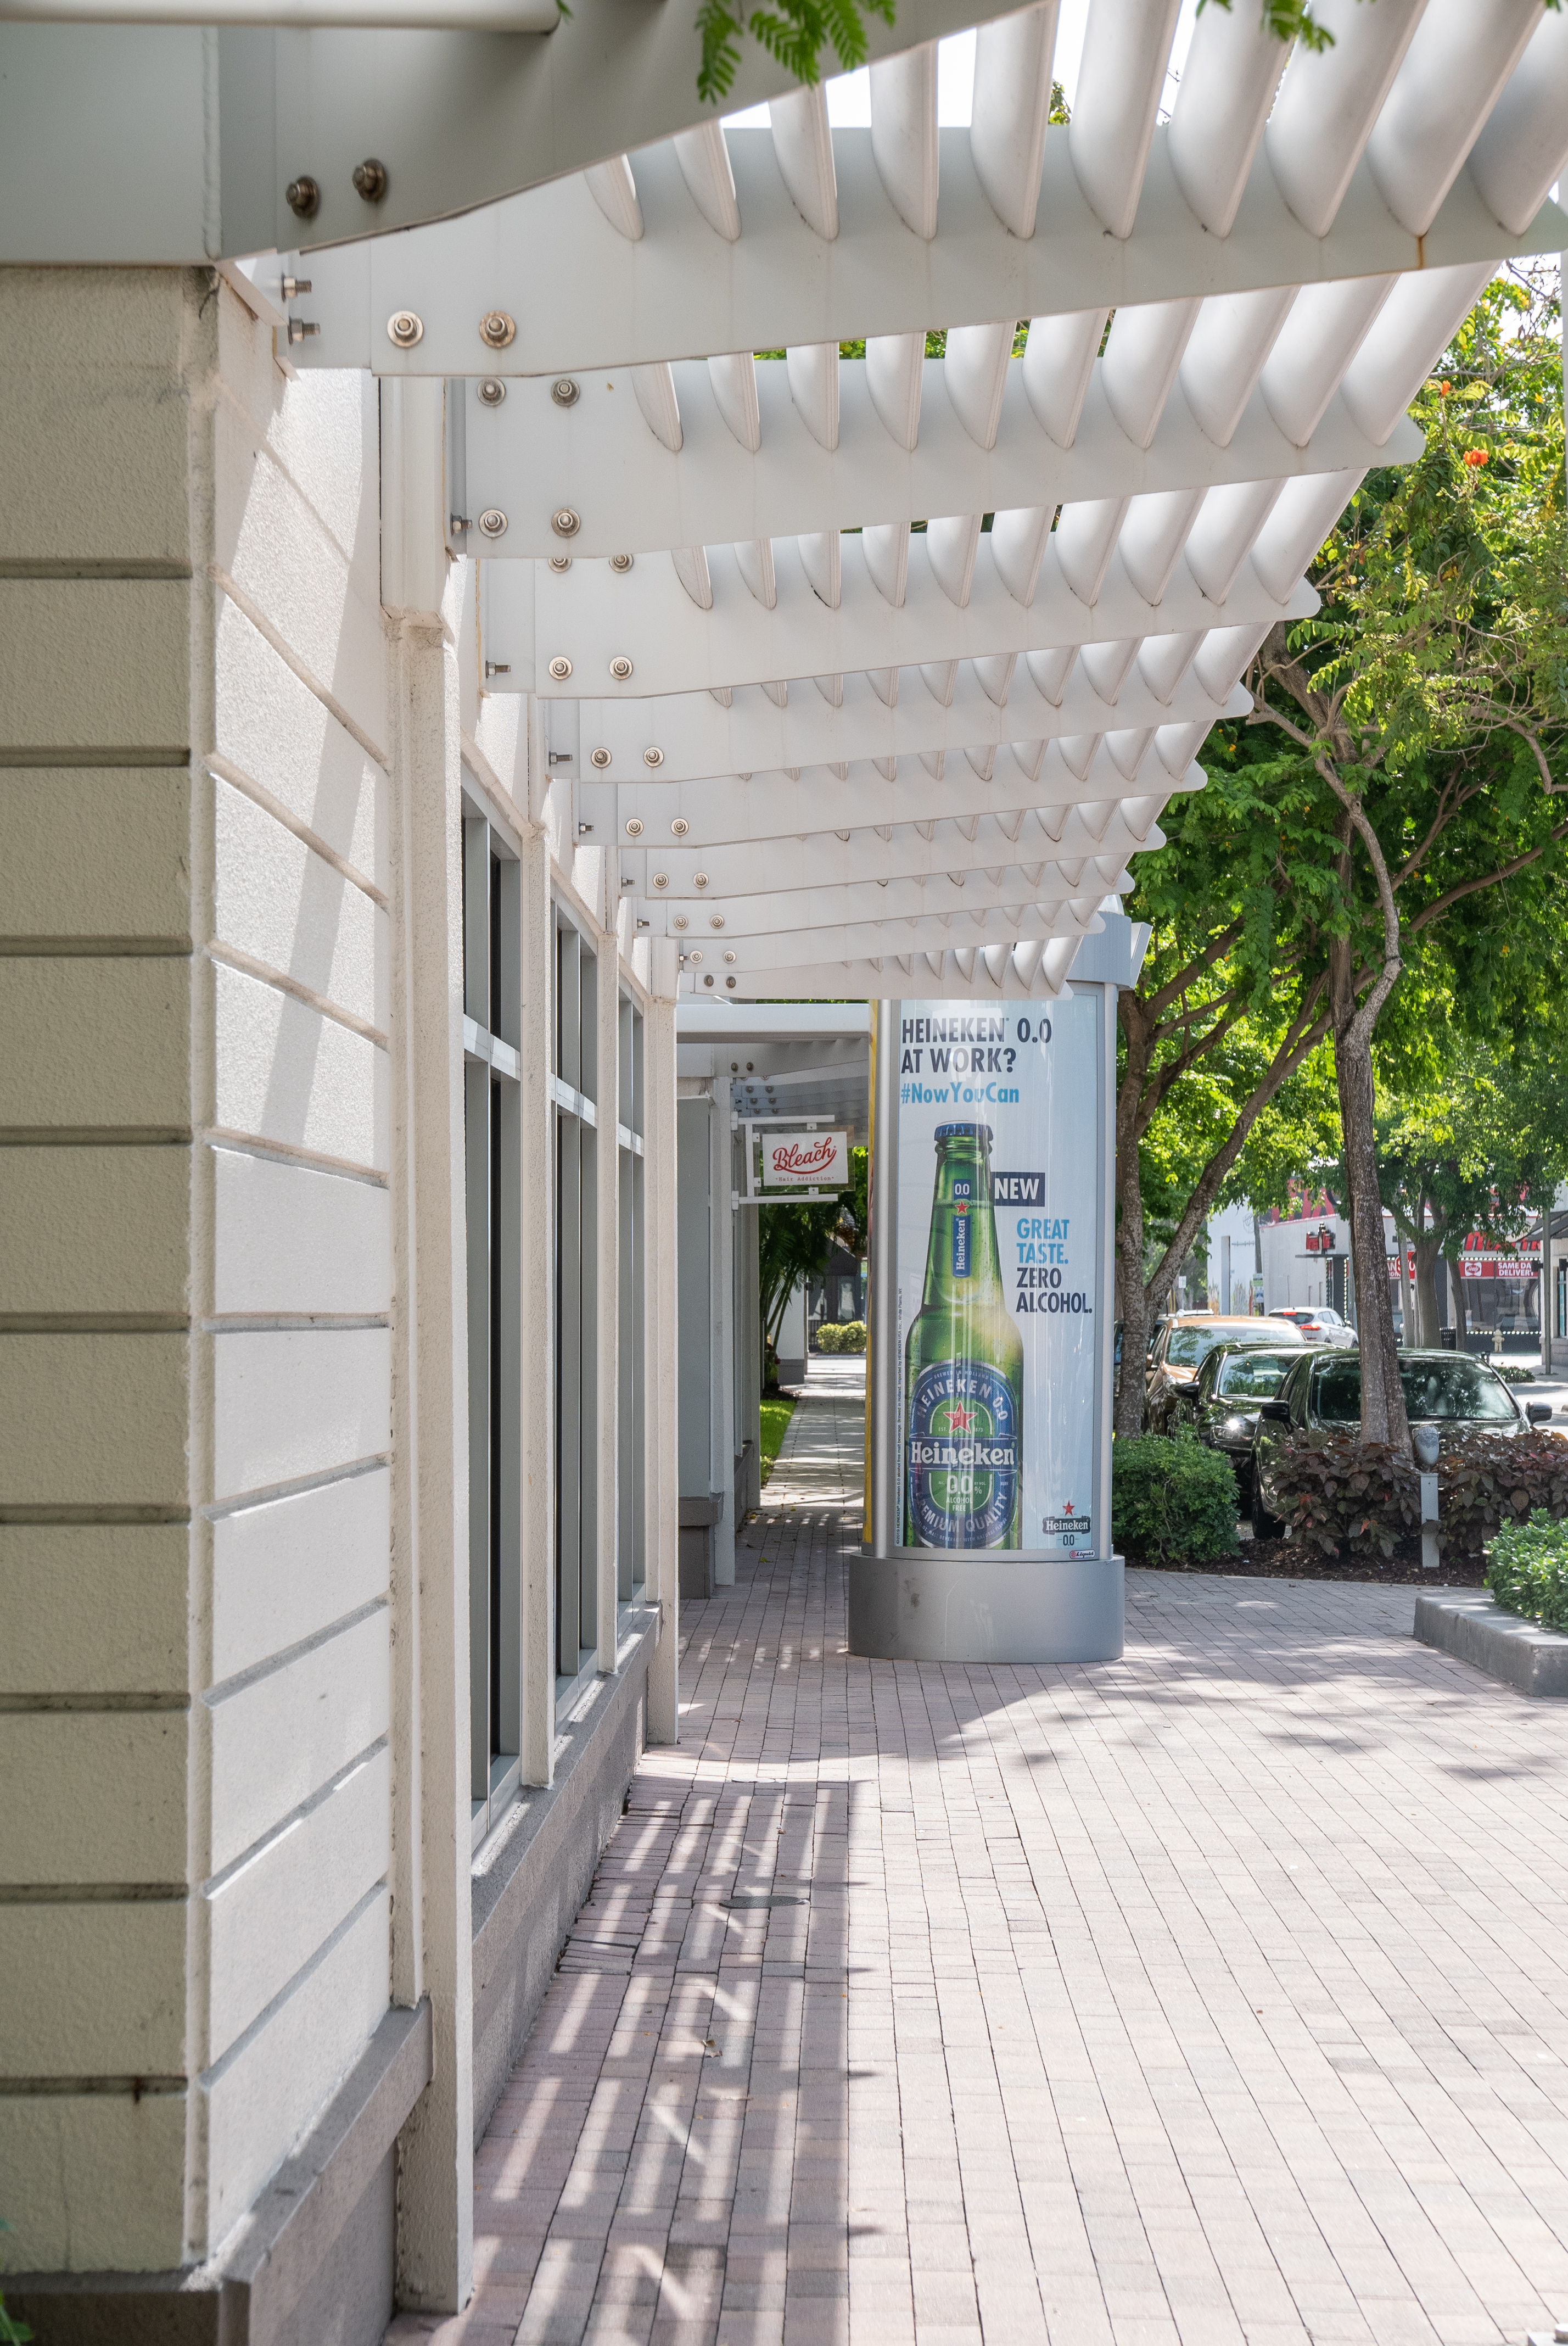
sony, decor, raw, photographers, leica, building, architecture, ceiling, house, real estate, porch, pergola, walkway, roof, home, facade, outdoor structure